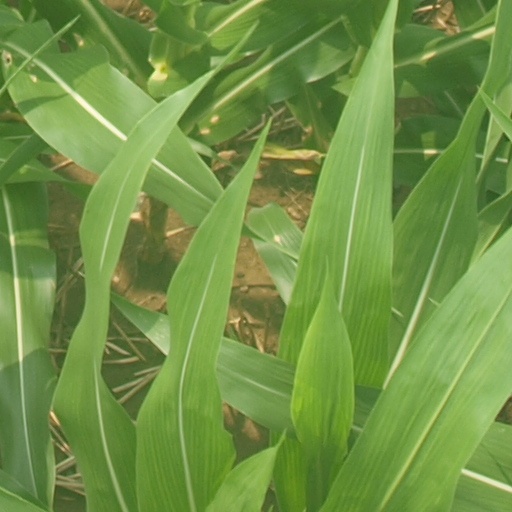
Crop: maize; corn